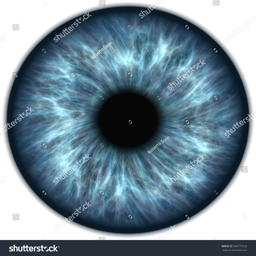
illustration of a blue iris .